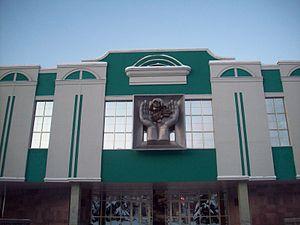
Kim Nicolaevitch Britov est un artiste peintre figuratif russe né à Sobinka le 8 janvier 1925, mort le 5 janvier 2010 à Vladimir. Avec Vladimir Youkin et Valery Kokurin, il est l'un des trois fondateurs de l'école de peinture de paysage de Vladimir.